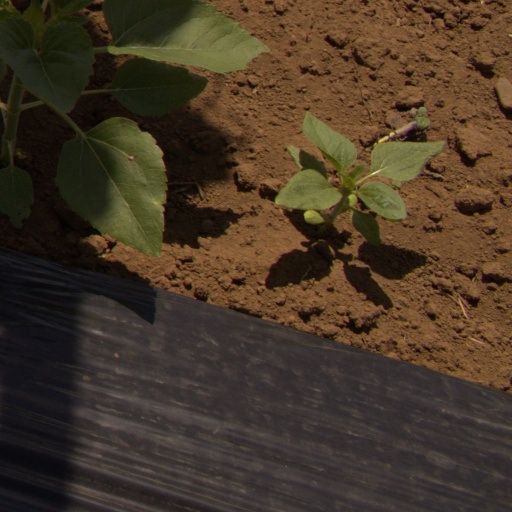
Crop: Jerusalem artichoke